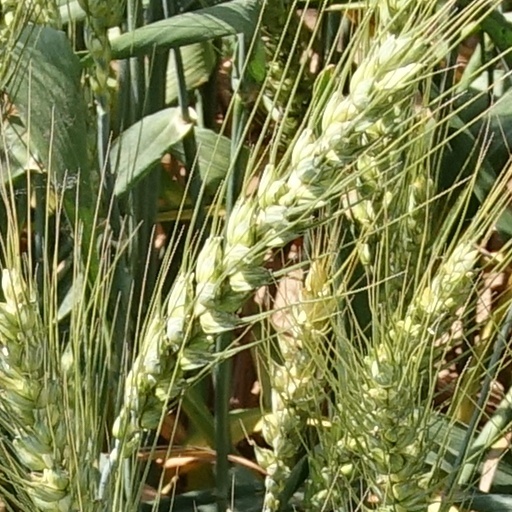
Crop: wheat